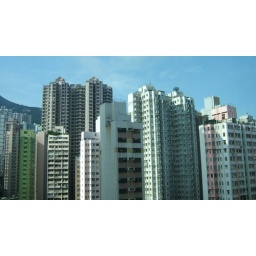
From out of the window over the hotel bed rises a vast city, downtown on Dried Seafood Street.